Pygmy hog

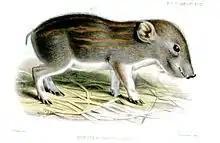
Painting of a piglet born in the London Zoological Gardens in 1883

The skin of the pygmy hog is a grayish-brown color, and its coat consists of blackish-brown bristles. Its irises are hazel brown, and it usually has no facial warts. Its head is sharply tapered with a slight crest of hair on the forehead and on the back of the neck. It has well-developed teeth, with upturned canines and molars with rounded cusps. Adult males have the upper canines visible on the sides of their mouths.